Trams in France

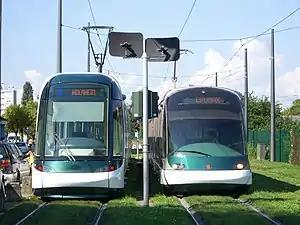
Alstom Citadis (left) and Eurotram (right) cars in Strasbourg

Trams in France date from 1837 when a 15 km steam tram line connected Montrond-les-Bains and Montbrison in the Loire. With the development of electric trams at the end of the 19th century, networks proliferated in French cities over a period of 15 years. Although nearly all of the country's tram systems were replaced by bus services in the 1930s or shortly after the Second World War, France is now in the forefront of the revival of tramways and light rail systems around the globe. Only tram lines in Lille and Saint-Étienne have operated continuously since the 19th century; the Marseille tramway system ran continuously until 2004 and only closed then for 3 years (until 2007) for extensive refurbishment into a modern tram network. Since the opening of the Nantes tramway in 1985, more than twenty towns and cities across France have built new tram lines. As of 2024, there are 28 operational tram networks in France, with 3 more planned. France is also home to Alstom, a leading tram manufacturer.